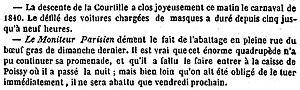
Échos de la descente de la Courtille et du Bœuf Gras 1840 au Carnaval de Paris.
La descente de la Courtille reste avec la Promenade du Bœuf Gras et le cortège de la Reine des Blanchisseuses un des trois cortèges centraux du Carnaval de Paris. À la différence des deux autres, la descente de la Courtille n'a existé que durant une quarantaine d'années au XIXᵉ siècle.